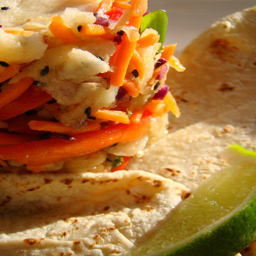
A plate of vegetables with a  lime wedge.
Meal on a plate with bright colored vegetables, a tortilla, and a lemon.
a closeup of food with a tortilla and a lime
A tortilla and a lime and some kind of carrot mixture.
some mixed vegetables a tortilla and a slice of lime